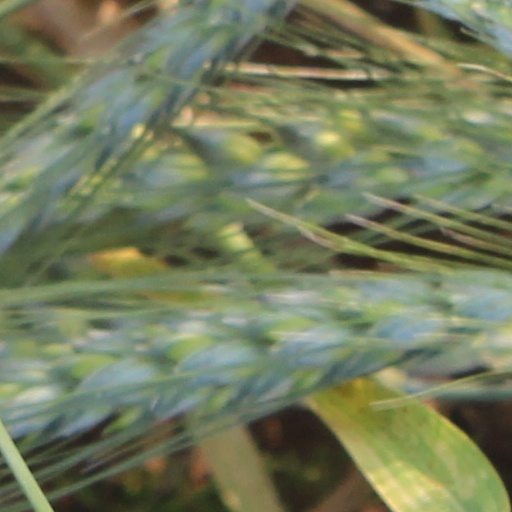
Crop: wheat